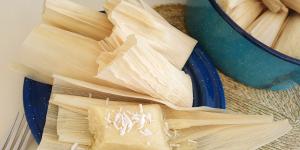
tamales de pina con coco